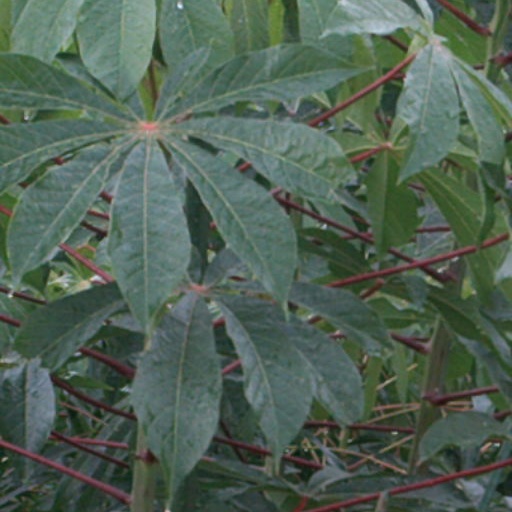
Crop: cassava